Dorothy Jordan Lloyd

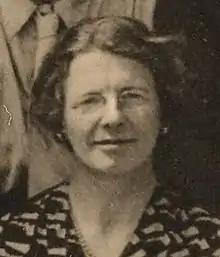
Lloyd in 1933

Dorothy Jordan Lloyd (1 May 1889 – 21 November 1946) was an early protein scientist who studied the interactions of water with proteins, particularly gelatin. She was also Director of the British Leather Manufacturers' Research Association. She was the first to propose that the structure of globular proteins was maintained by hydrogen bonds, an idea championed later by Linus Pauling and others.